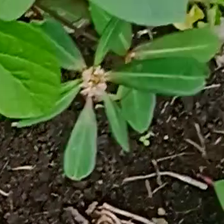
Weed species: Moti_dudhi(Euphorbia_geneculata_L)